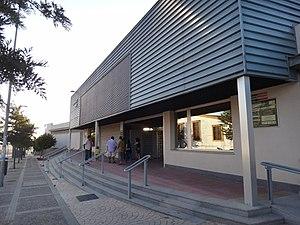
Le Zoobotánico Jerez, aussi appelé Parc zoologique et jardin botanique Alberto Durán, est un parc zoologique et jardin botanique espagnol situé en Andalousie, dans l'ouest de la ville de Jerez de la Frontera. Il est la propriété de la ville de Jerez.